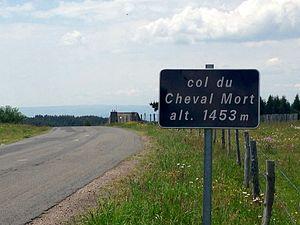
Panneau routier annonçant le col du Cheval Mort, avec la baraque du Cheval Mort en arrière plan.
Le col du Cheval Mort, ou col de La Baraque-du-Cheval Mort, est un col de la Margeride, région montagneuse du Massif central, situé dans le département de la Lozère sur la commune d'Estables, à 1 454 m d'altitude.